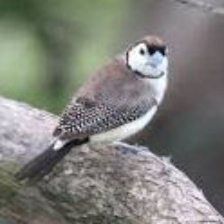
Species: DOUBLE BARRED FINCH
Scientific name: TAENIOPYGIA BICHENOVII
ImageNet parent category: house_finch